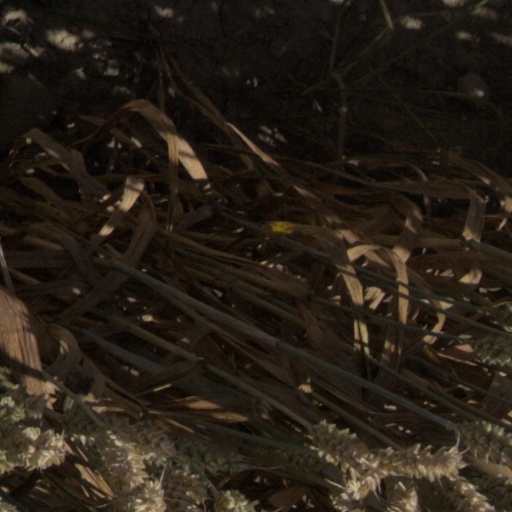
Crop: wheat